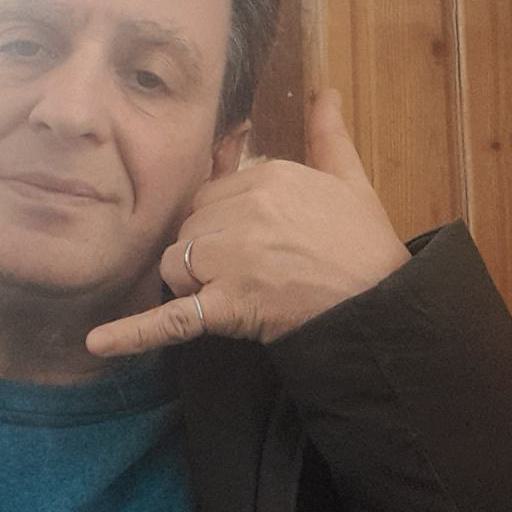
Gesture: call